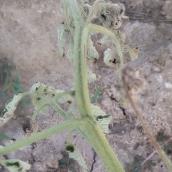
Crop: Tomato
Condition: bacterial-floundering-d